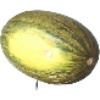
Label: Melon Piel de Sapo 1